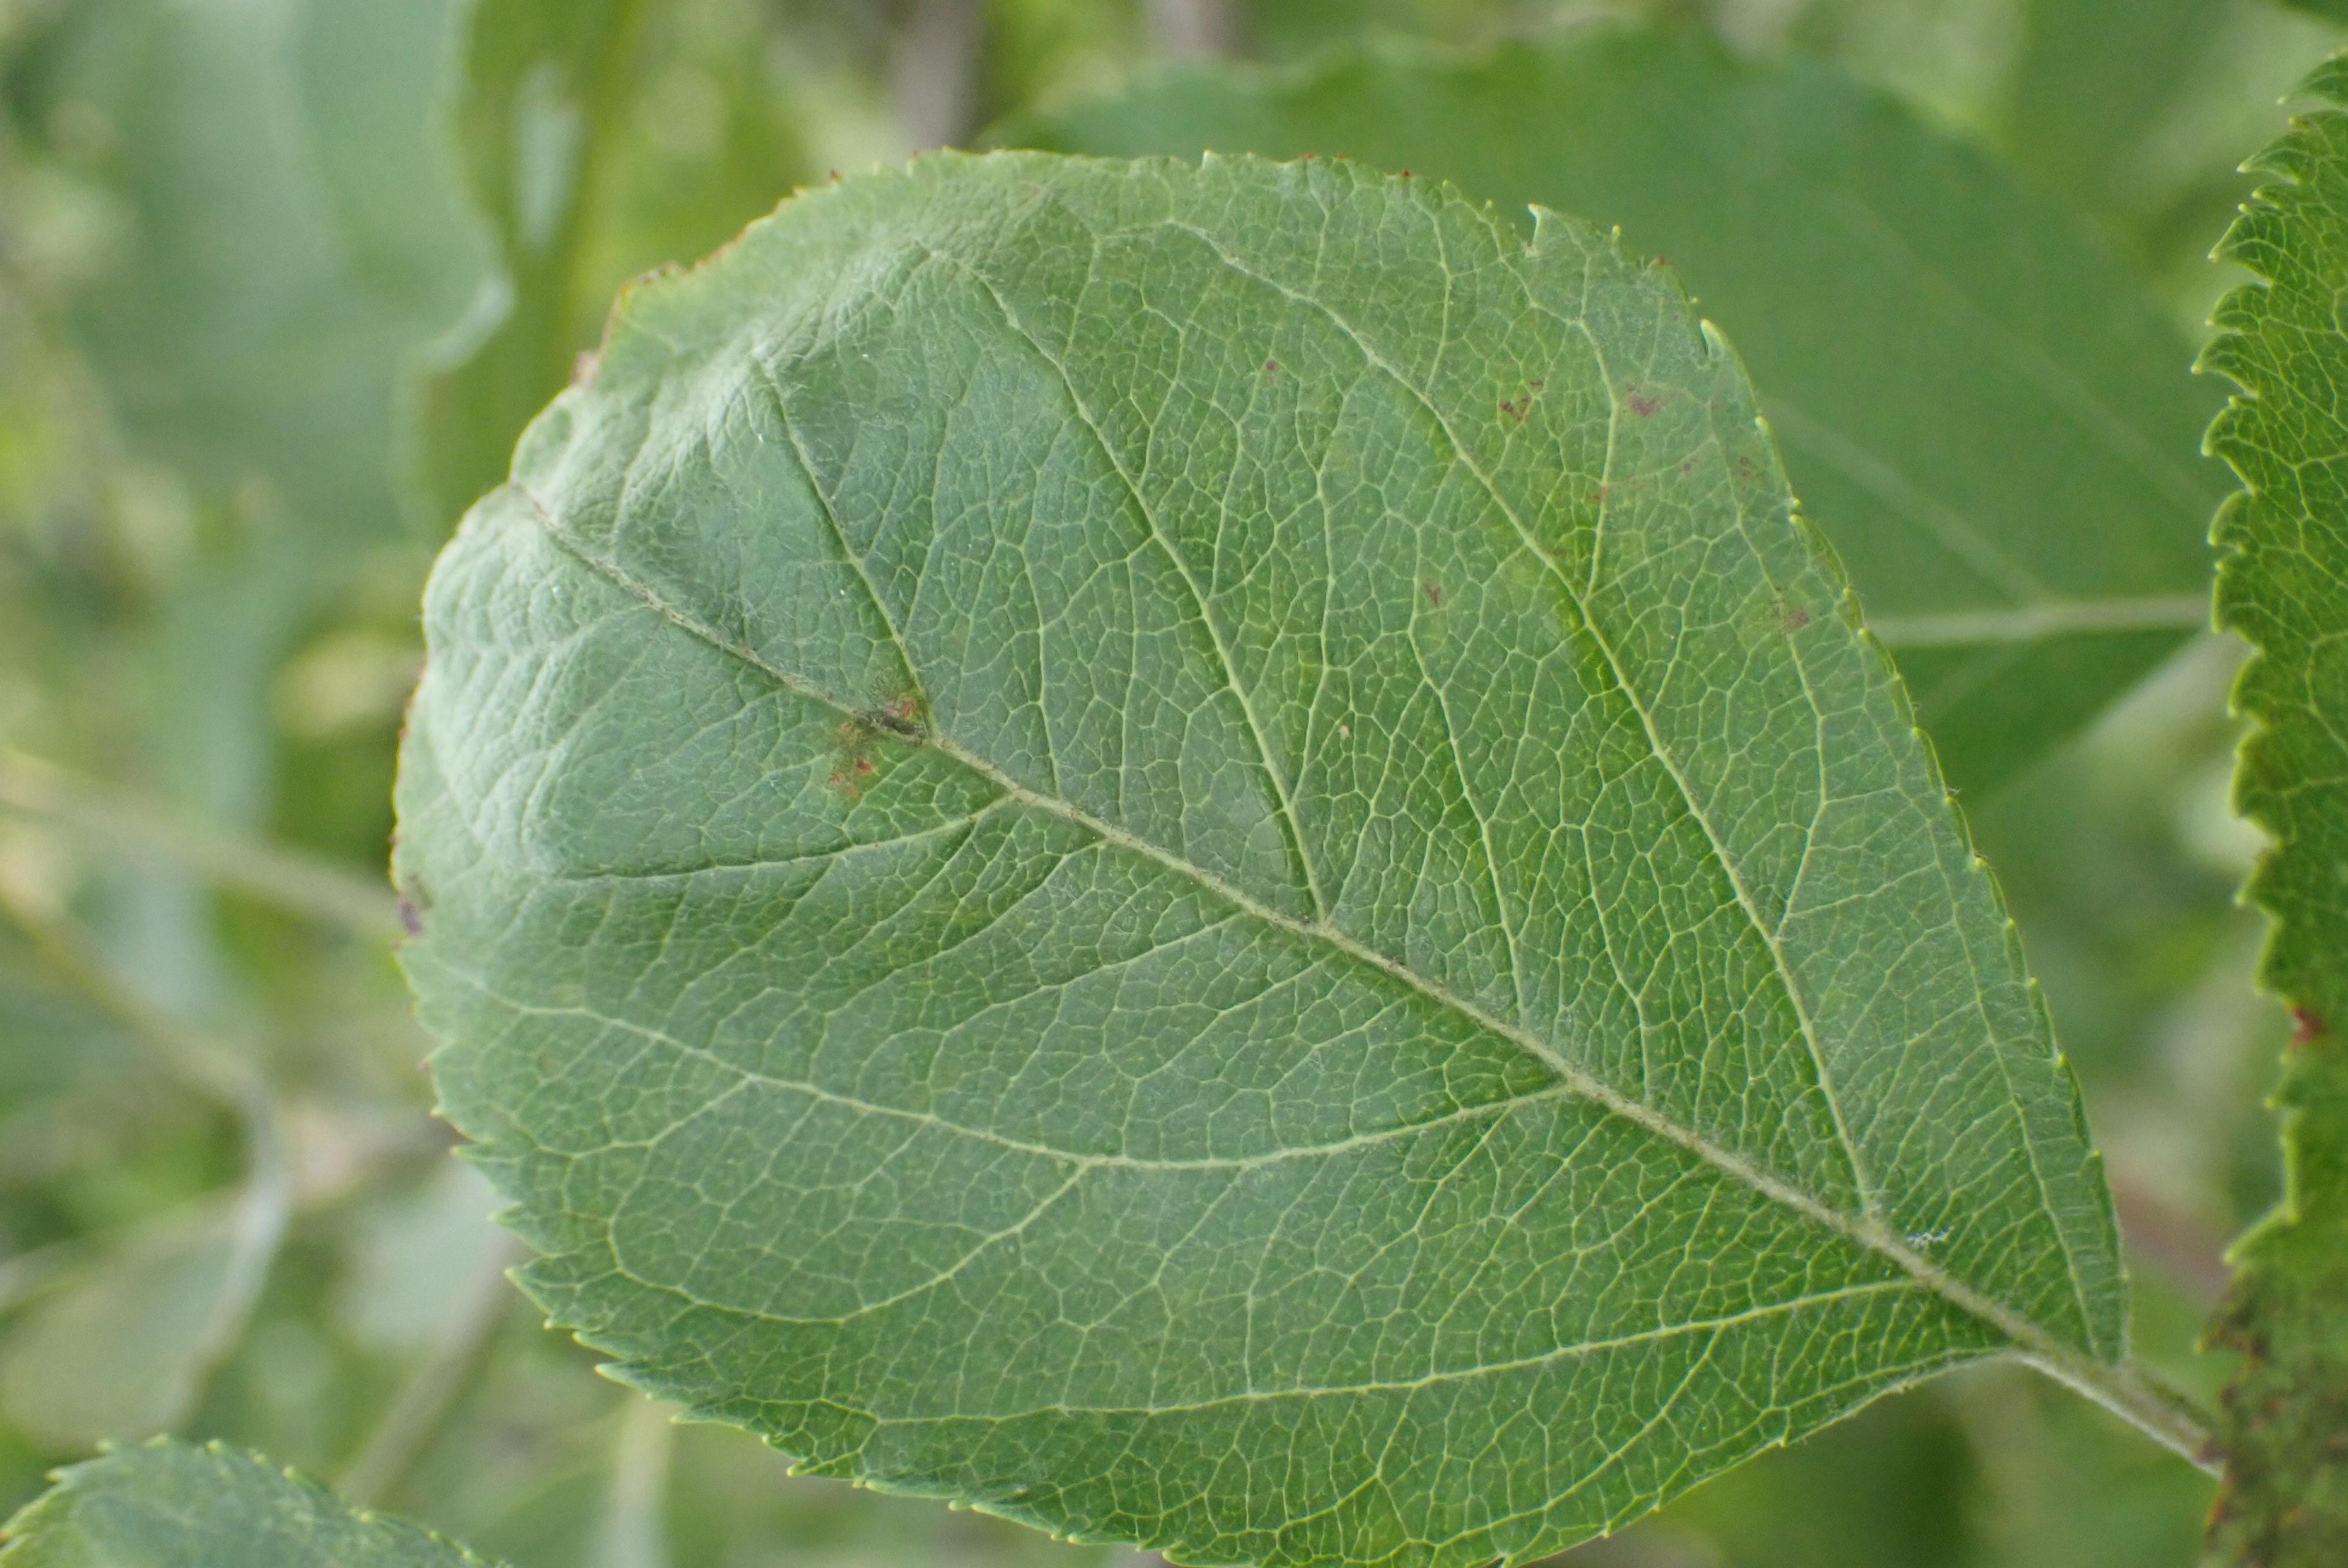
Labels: scab